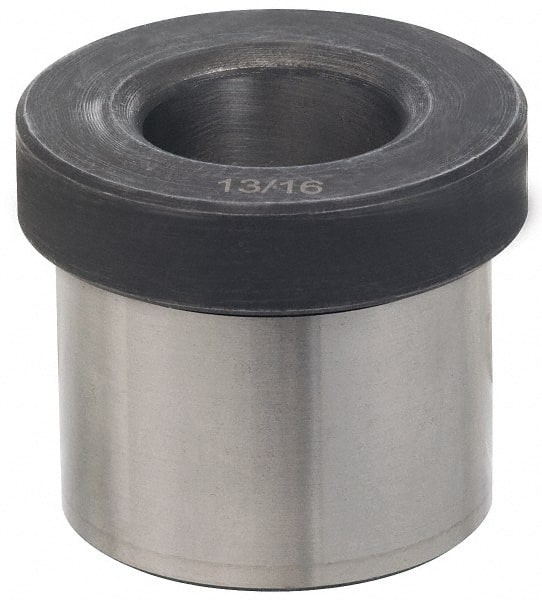
Boneham - Type H, 1/2" Inside Diam, Head, Press Fit Drill Bushing
Item #: 07332117 Brand: Boneham Model #: H485LK Features and Benefits Head Press Fit Product Specifications Bushing Industry Code H Inside Diameter (Inch) 1/2 Inside Diameter (Decimal Inch) 0.5000 Body Outside Diameter (Inch) 3/4 Length Under Head (Inch) 5/16 Renewable Bushing No Installation Method Press-Fit Head or Headless Head Head Outside Diameter (Inch) 59/64 Head Height (Inch) 7/32 Bushing Material Steel Counterbored No Inside Diameter Tolerance (Decimal Inch) +0.0001 to +0.0005
Brand: Boneham
Category: Hardware > Tool Accessories > Drill & Screwdriver Accessories > Drill Stands & Guides